Mountain View–Los Altos Union High School District

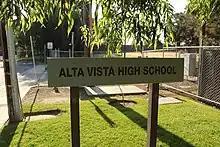
Alta Vista High School

Alta Vista High School is a continuation school located at 1325 Bryant Ave., Mountain View, CA 94040.